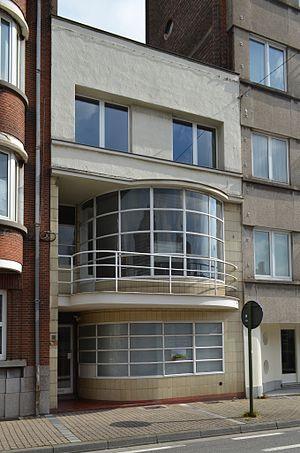
Charleroi (Belgique) - Boulevard Dewandre, 3 - Maison du gynécologue Mattot - Construction 1937. Architecte Marcel Leborgne. Façade de trois niveaux, dont les deux premiers sont amplement occupés par des parois vitrées courbes rappelant le style paquebot. Frise de tuileaux aujourd'hui disparue. Source
La maison Mattot est une maison unifamiliale et un cabinet médical située dans le boulevard Frans Dewandre à Charleroi. Elle a été construit en 1937 par l'architecte Marcel Leborgne pour le directeur de la maternité Reine Astrid, le Dr Mattot. Le bâtiment est mitoyen à l'immeuble Moreau, du même architecte.
Marcel Leborgne est un architecte belge né à Gilly le 15 avril 1898 et mort à Charleroi le 22 janvier 1978, membre d'une famille d'architectes, son œuvre, moderniste pour l'essentiel, même si son parcours est en marge du mouvement moderne en Belgique, est avant tout carolorégienne.